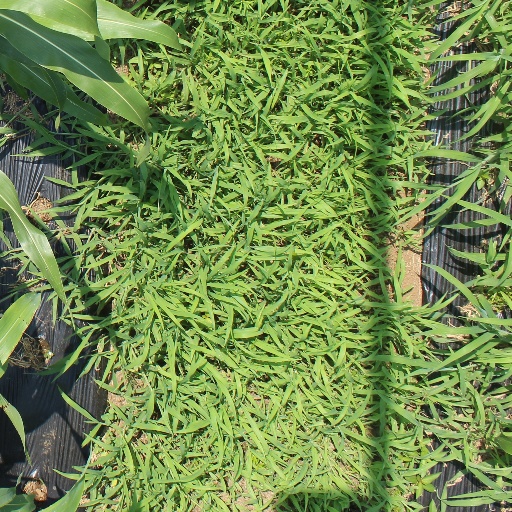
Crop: sorghum